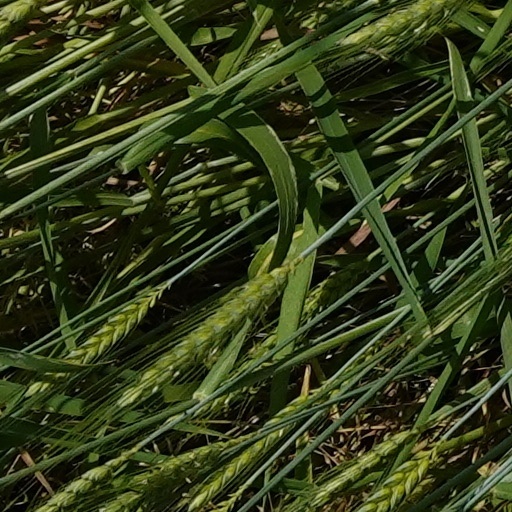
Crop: wheat